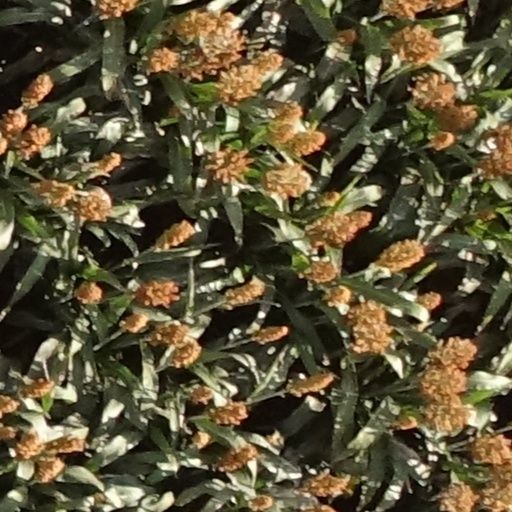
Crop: sorghum